L'Opéra restaurant

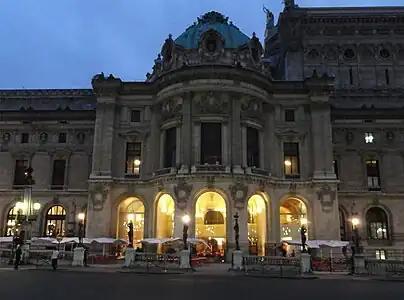
L'Opéra restaurant in 2011

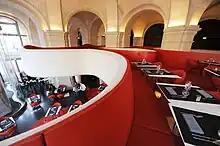
View from the mezzanine to the ground floor level, 2011

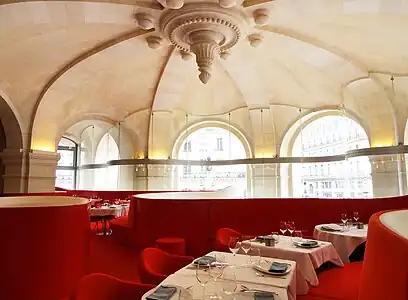
Ceiling of cupola above the mezzanine

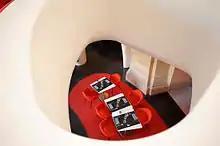
Oculus in the floor of the mezzanine

L'Opéra restaurant is a former restaurant in Paris, built into the east facade of the Palais Garnier opera house at Place Jacques Rouché, at the intersection of rue Gluck and rue Halévy in the 9th arrondissement. The restaurant premiered in 2011 and was replaced in 2019 by CoCo.